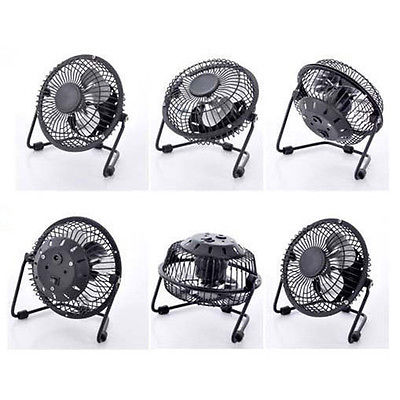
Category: fan